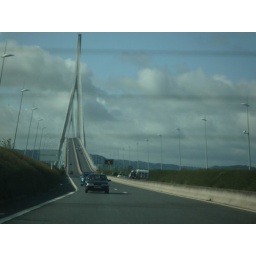
The Pont de Normandie, road bridge that spans the river Seine linking Le Havre to Honfleur in Normandy